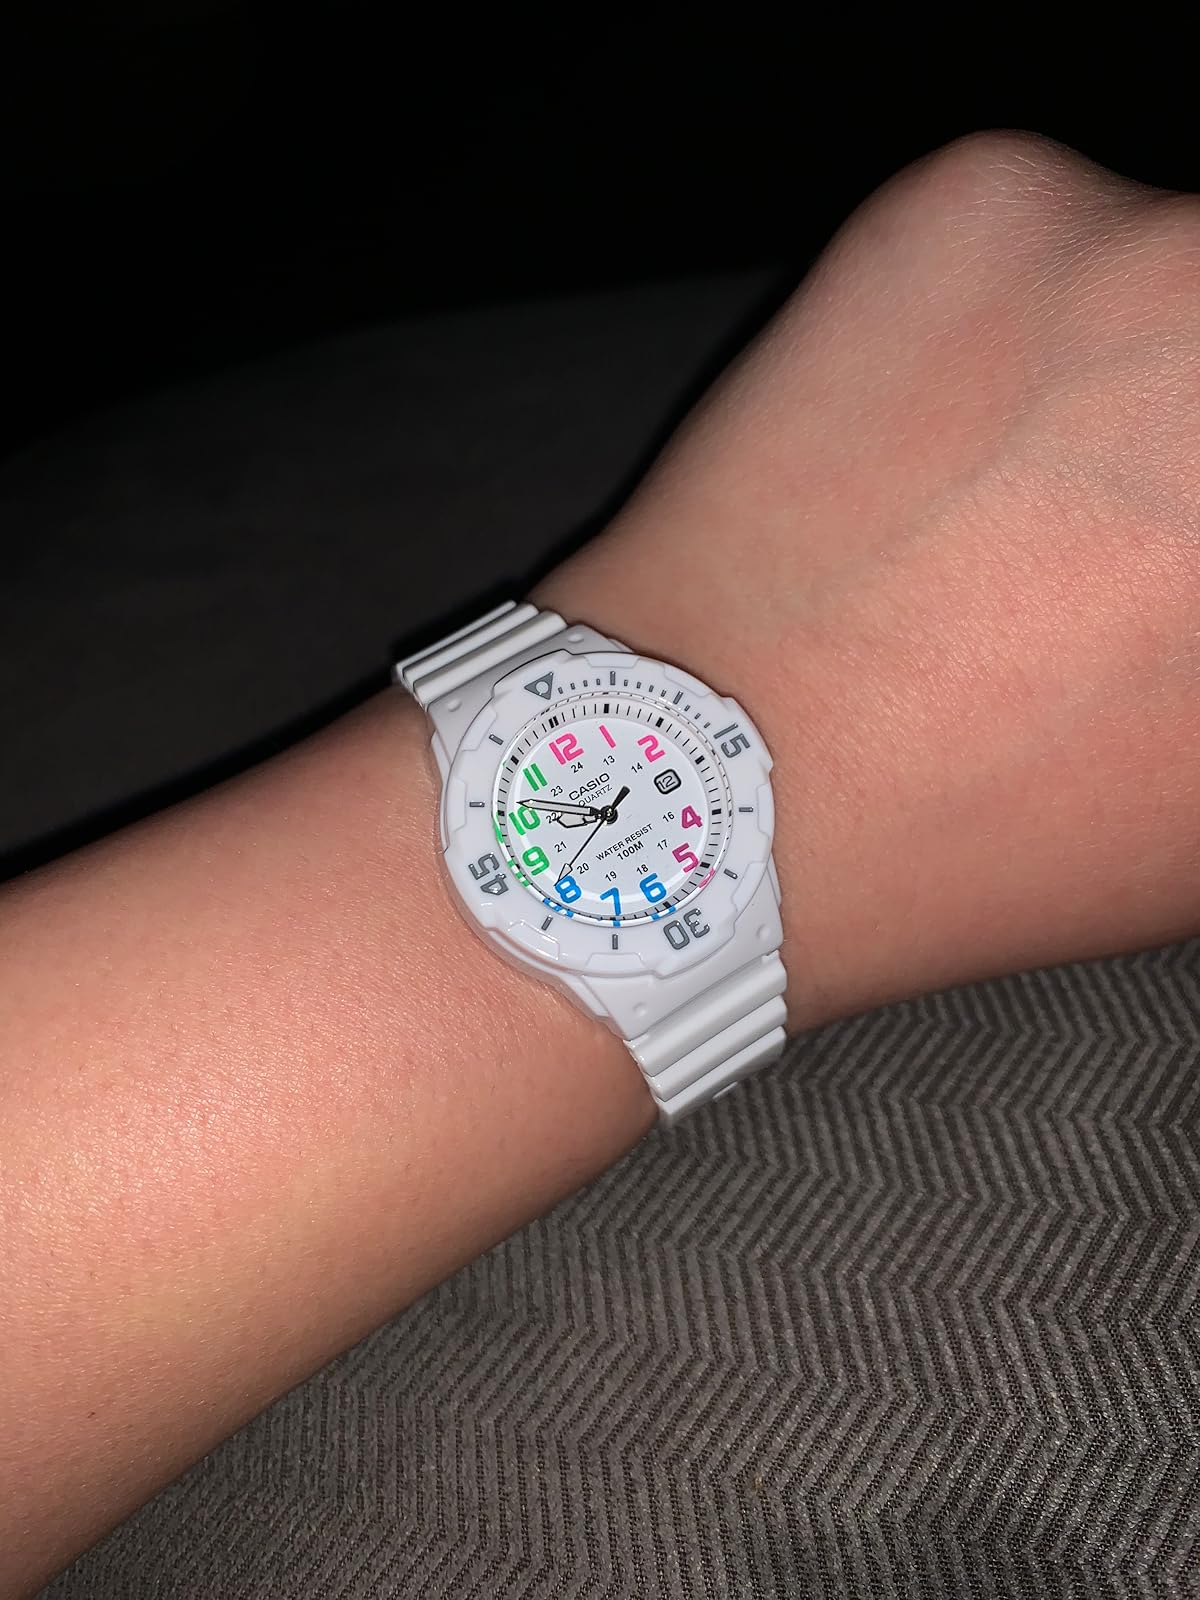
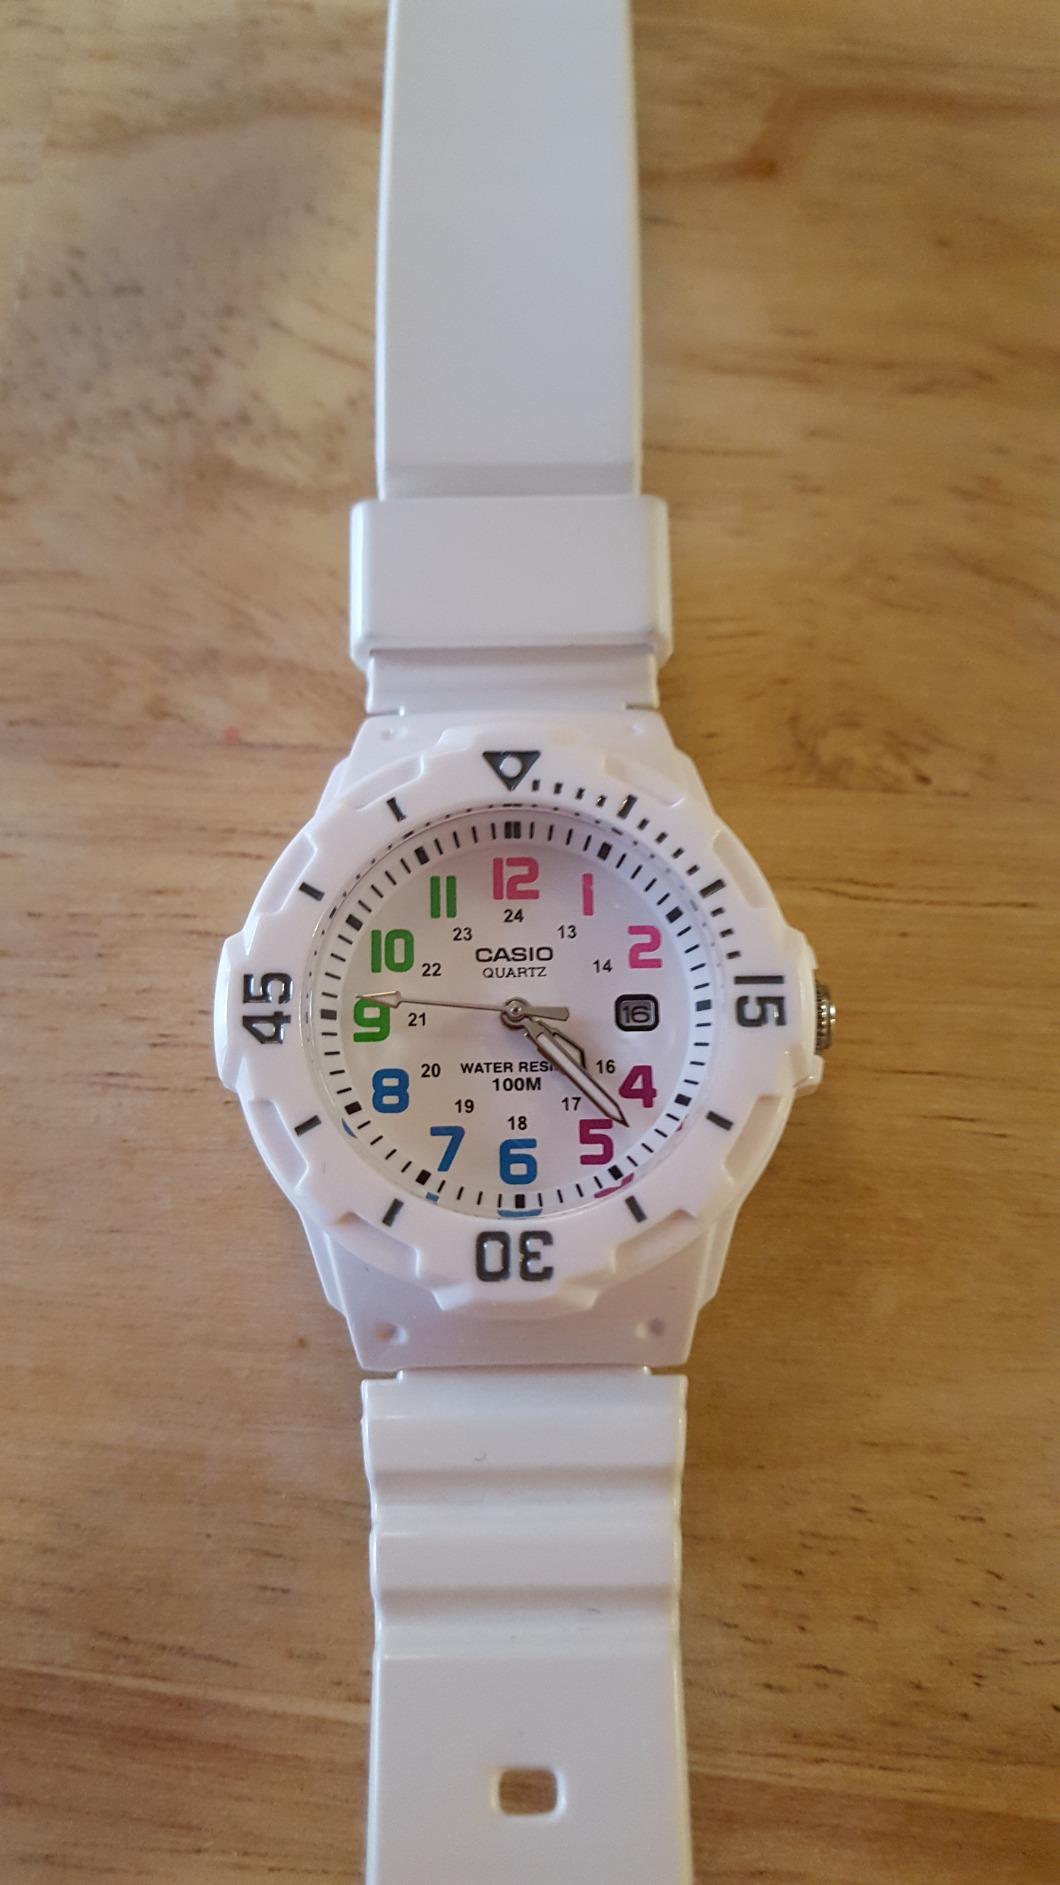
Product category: accessories_watch
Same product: yes